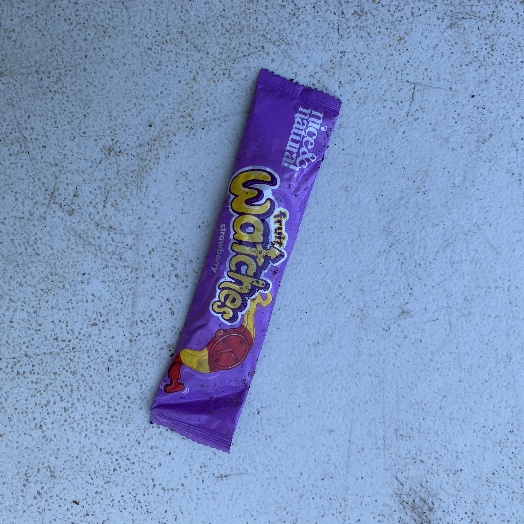
Label: plastics